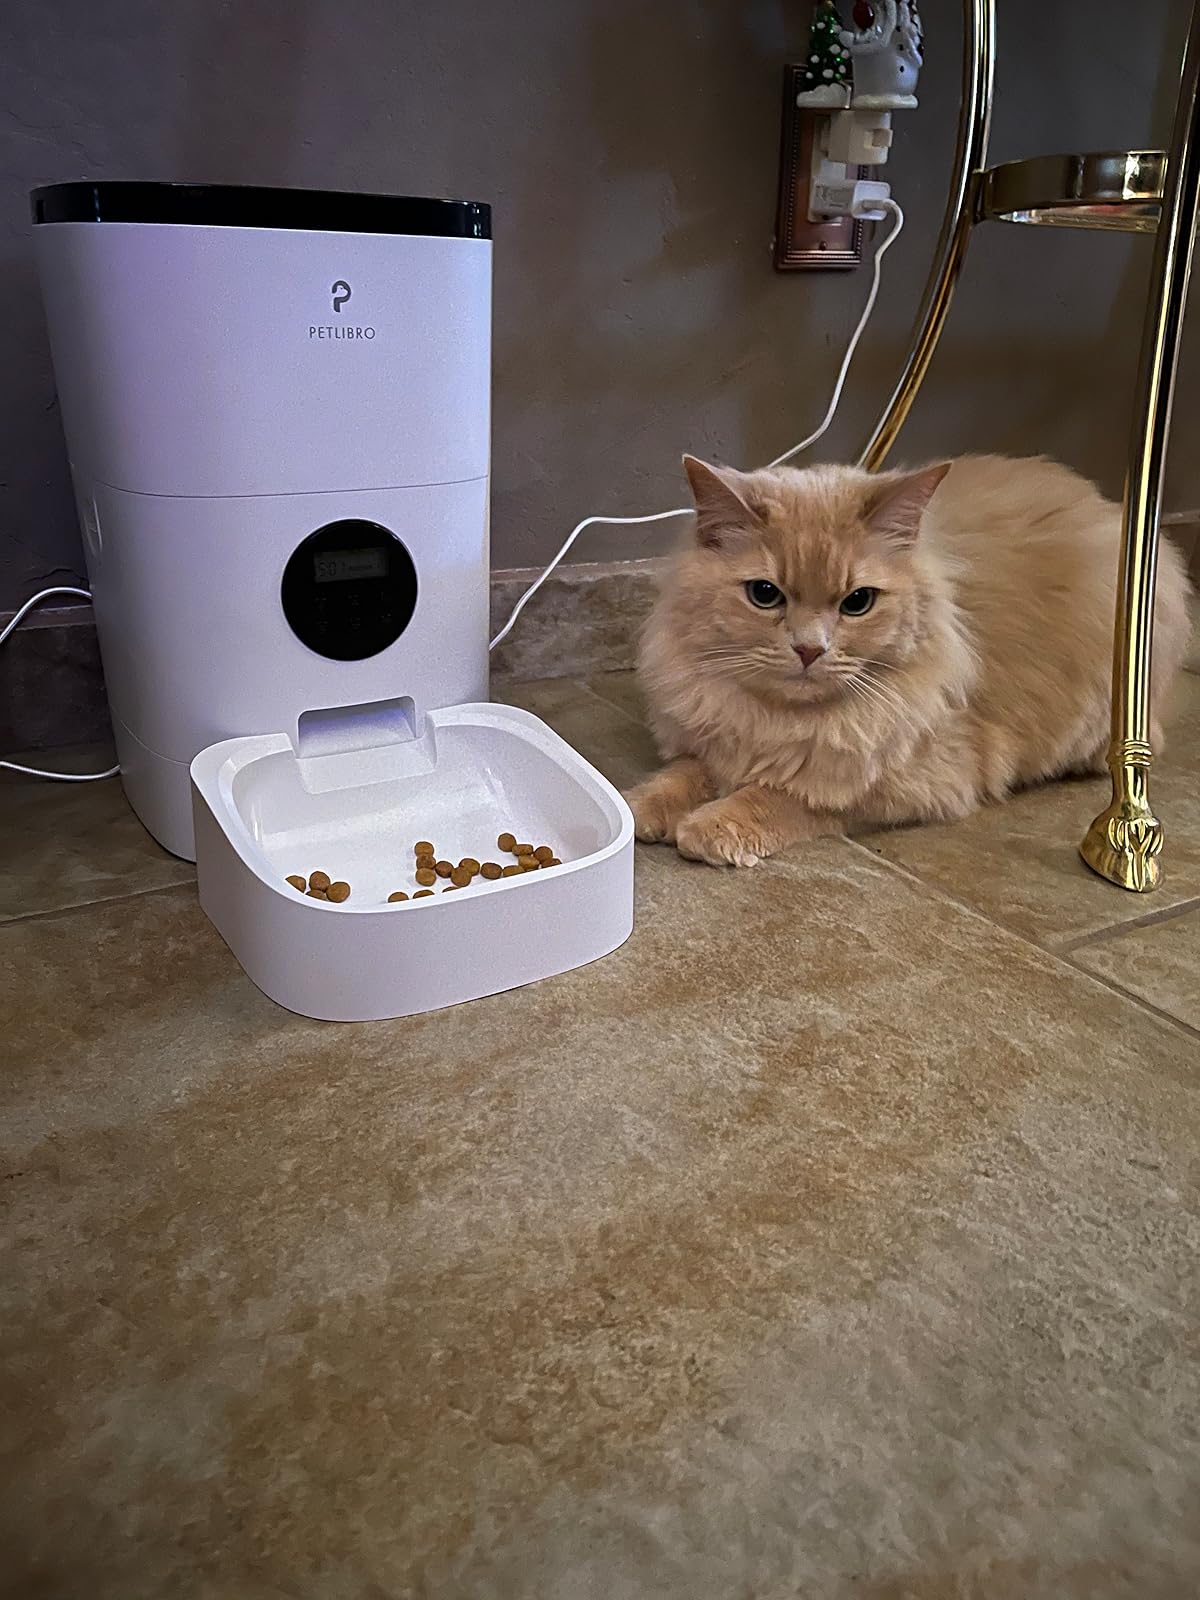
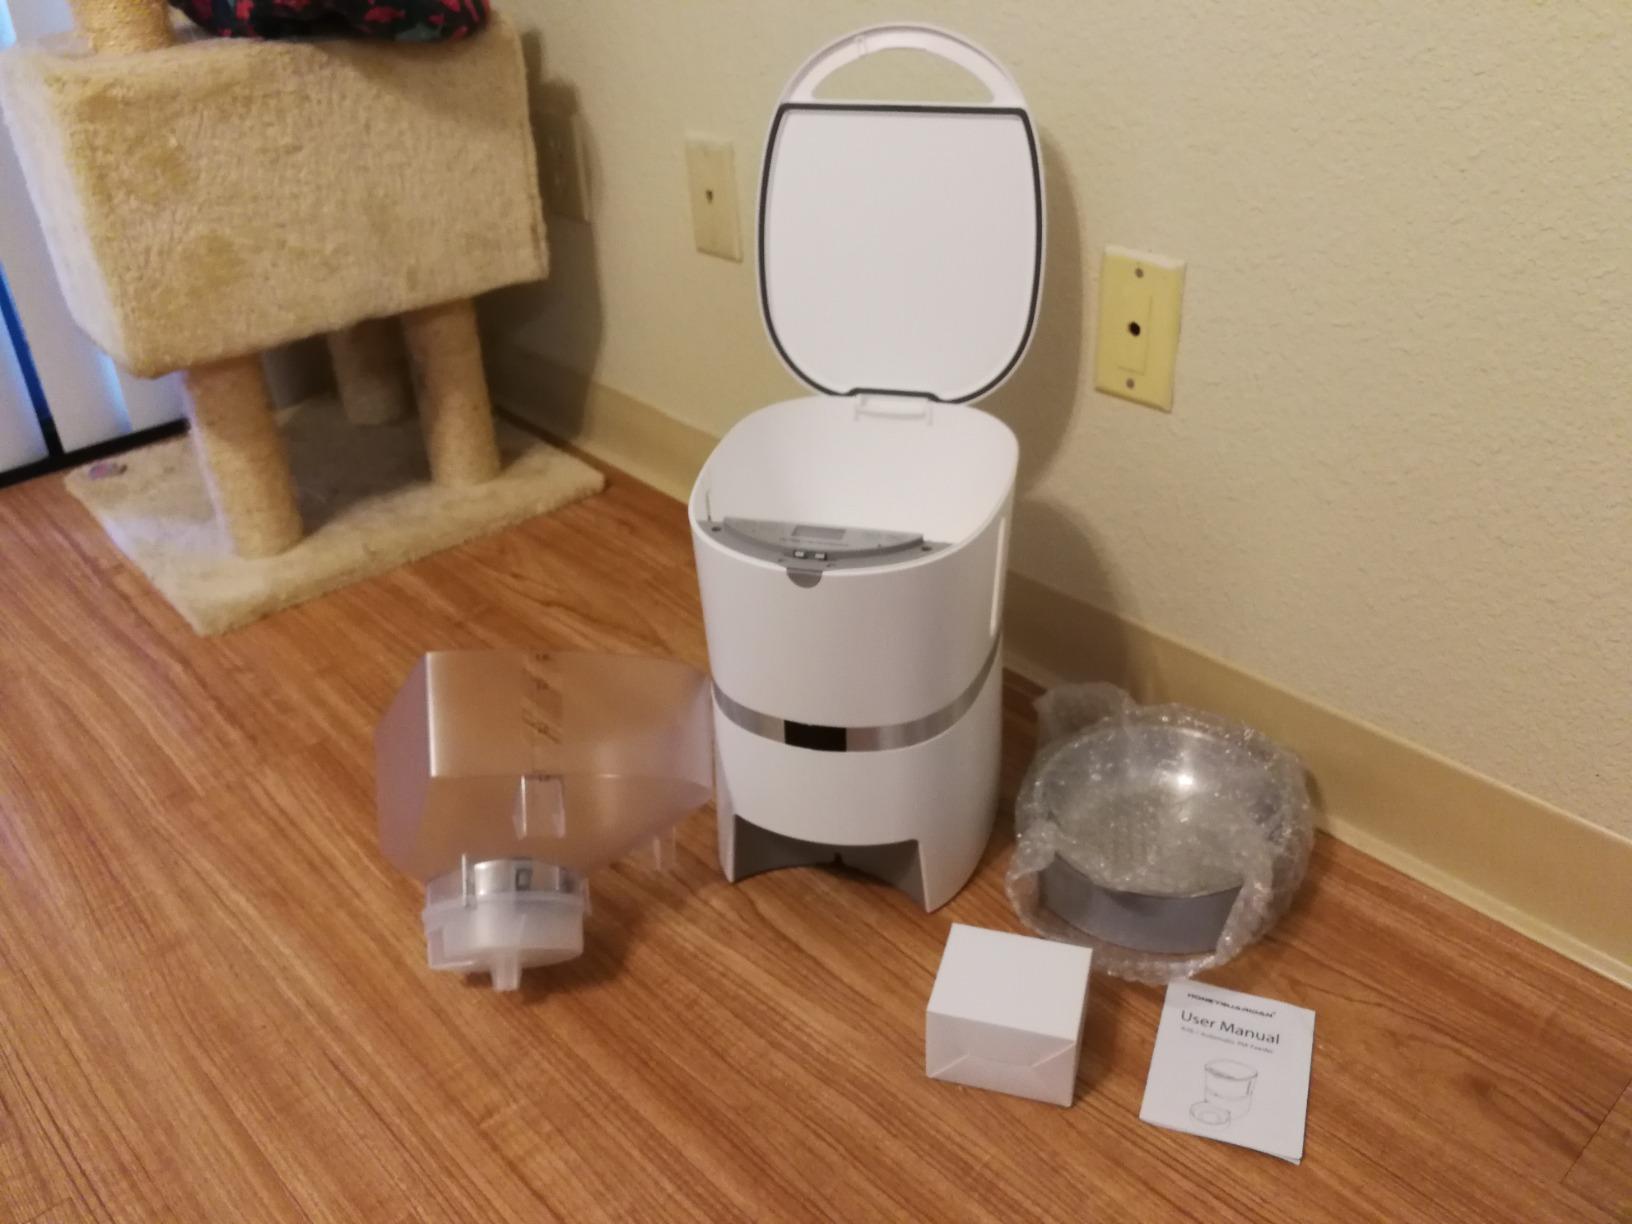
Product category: items_feeder
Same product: no